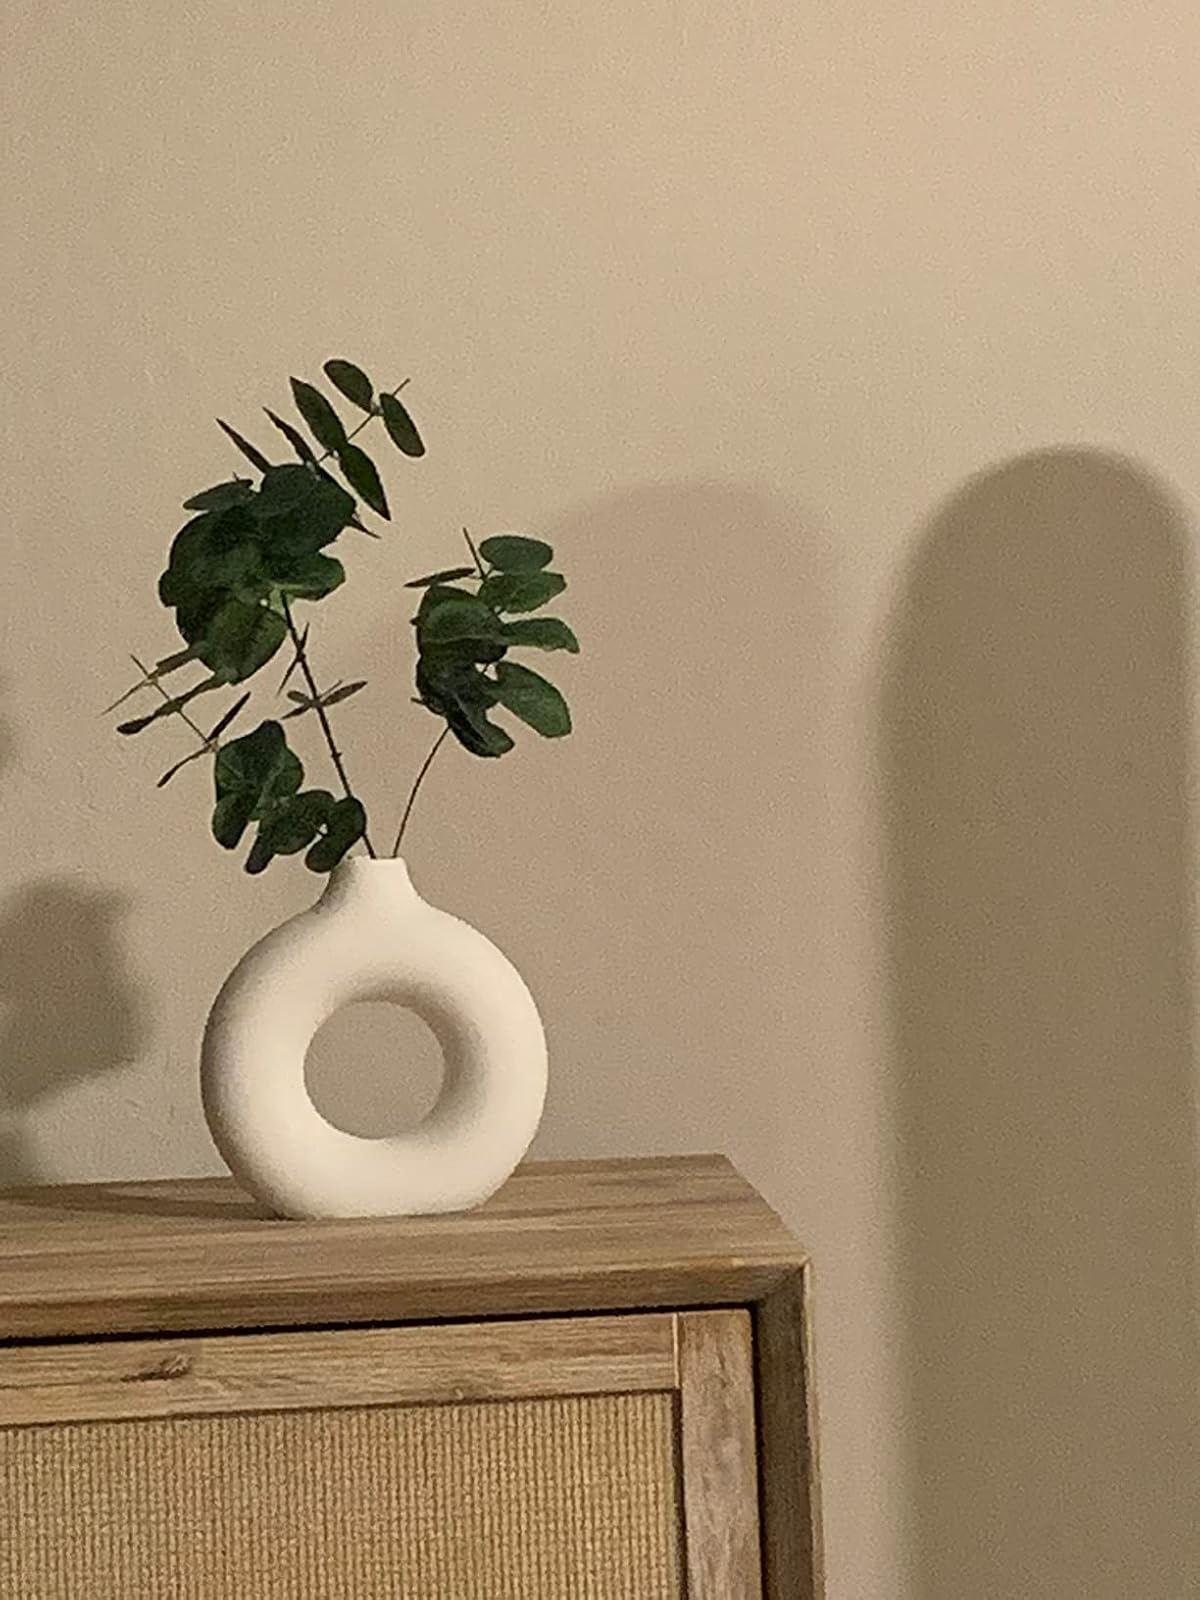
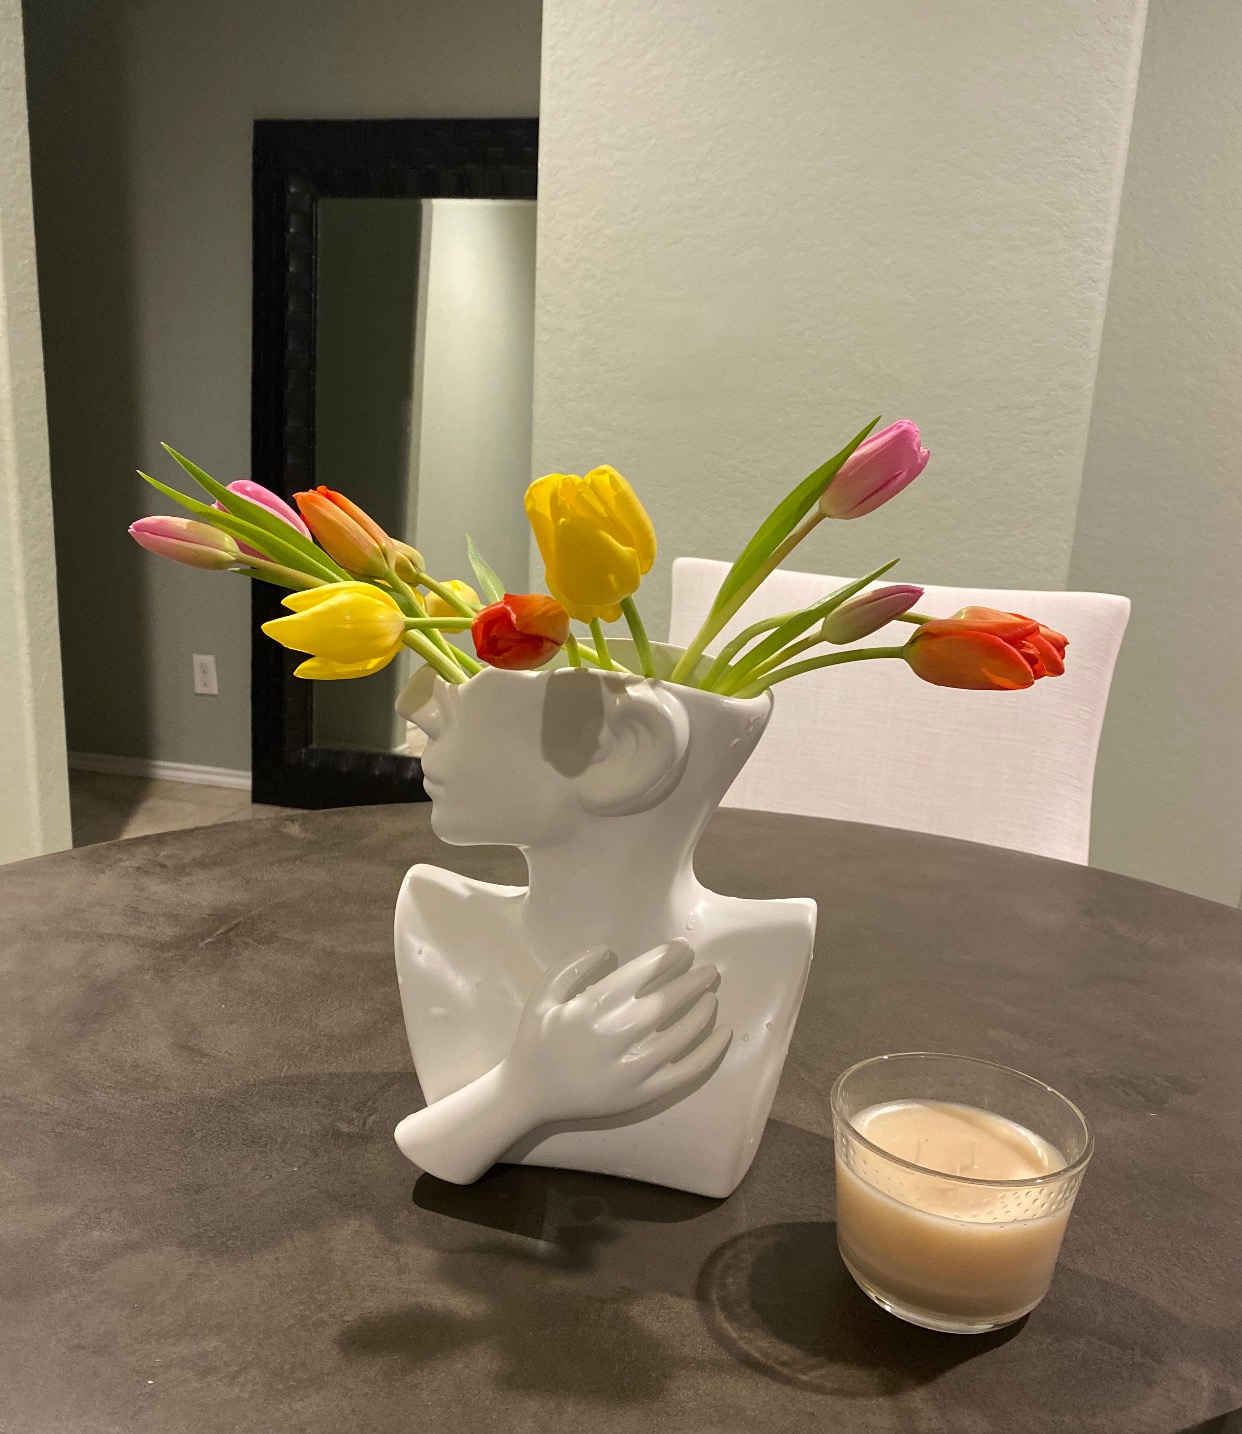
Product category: vase
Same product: no